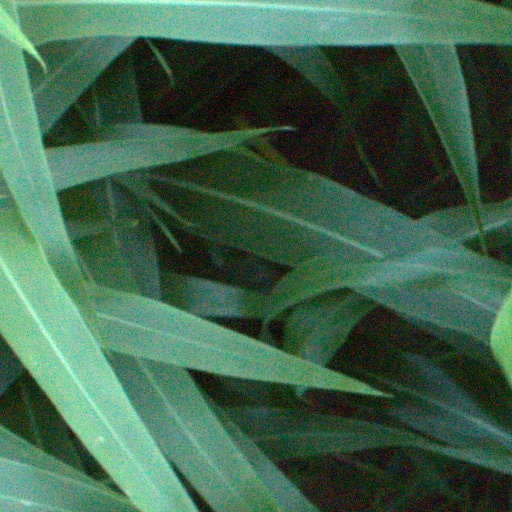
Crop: sorghum